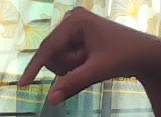
ASL sign: Q